Asante Traditional Buildings

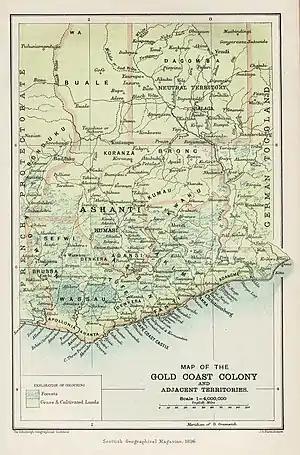
The Ashanti Empire and Gold Coast on a map from 1896.

The Asante Traditional Buildings are a collection of 10 traditionally built buildings from the time of the Ashanti Empire in the area near Kumasi. These buildings served as fetish houses and shrines during the 18th and 19th centuries, during the golden age of the Ashanti Empire. When the empire fell during the British occupation of the area from 1806 to 1901, most Asante buildings of the period were destroyed during the era. Among other buildings, the royal mausoleum was destroyed by Robert Baden-Powell in 1895. The 10 remaining buildings are the last remains of the history and culture of the Asante people and were inscribed on the UNESCO World Heritage List in 1980.